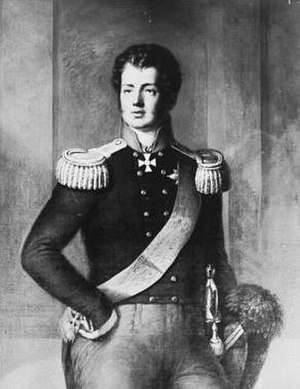
Frederik af Anhalt-Dessau
Frederik af Anhalt-Dessau var en tysk prins, der fra 1769 til 1814 var arving til det lille fyrstendømme Anhalt-Dessau i det centrale Tyskland. Han tilhørte Huset Askanien og var søn af fyrst Leopold 3. af Anhalt-Dessau.